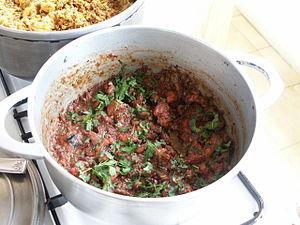
le civet zourit est un plat typique de l'Ile de la Réunion. Il sagit d'un civet traditionnel que l'on prépare avec un zourit, c'est à dire une pieuvre.
La Réunion est une île de l'Ouest de l'océan Indien dans l'hémisphère sud ainsi qu'un département d'outre-mer français.
Le civet de zourites est l'un des mets emblématiques de la cuisine réunionnaise. Ce civet est élaboré à base de zourites, de vin rouge, d'épices et d'aromates.
Le mariage vin et cuisine remonte à l'Antiquité. Il va traverser le Moyen Âge, s'enrichir à la Renaissance et devenir un véritable classique de nos jours. On doit distinguer dans cette alliance la cuisine du vin et la cuisine au vin qui ont été et restent les deux façons d'utiliser les apports qualitatifs du vin en gastronomie.
« Cuisine de La Réunion » ou « cuisine créole de l'océan Indien », la cuisine réunionnaise est le résultat d'un mélange d'influences de cuisines malgache, française, indienne, est-africaine et chinoise amenées sur l'île par les immigrants successifs. Elle est donc naturellement épicée, savoureuse et relativement consistante.
Hourite est un terme français désuet utilisé dans les Mascareignes pour désigner des poulpes ou des seiches. Ce terme serait issu d'un ouvrage de Olfert Dapper sur Madagascar et l'origine de ce mot semble être malgache. Il a été transcrit en Ourite en créole mauricien et zourit ou zourite en créole réunionnais et créole seychellois où il est toujours utilisé et où il désigne plus particulièrement les poulpes.